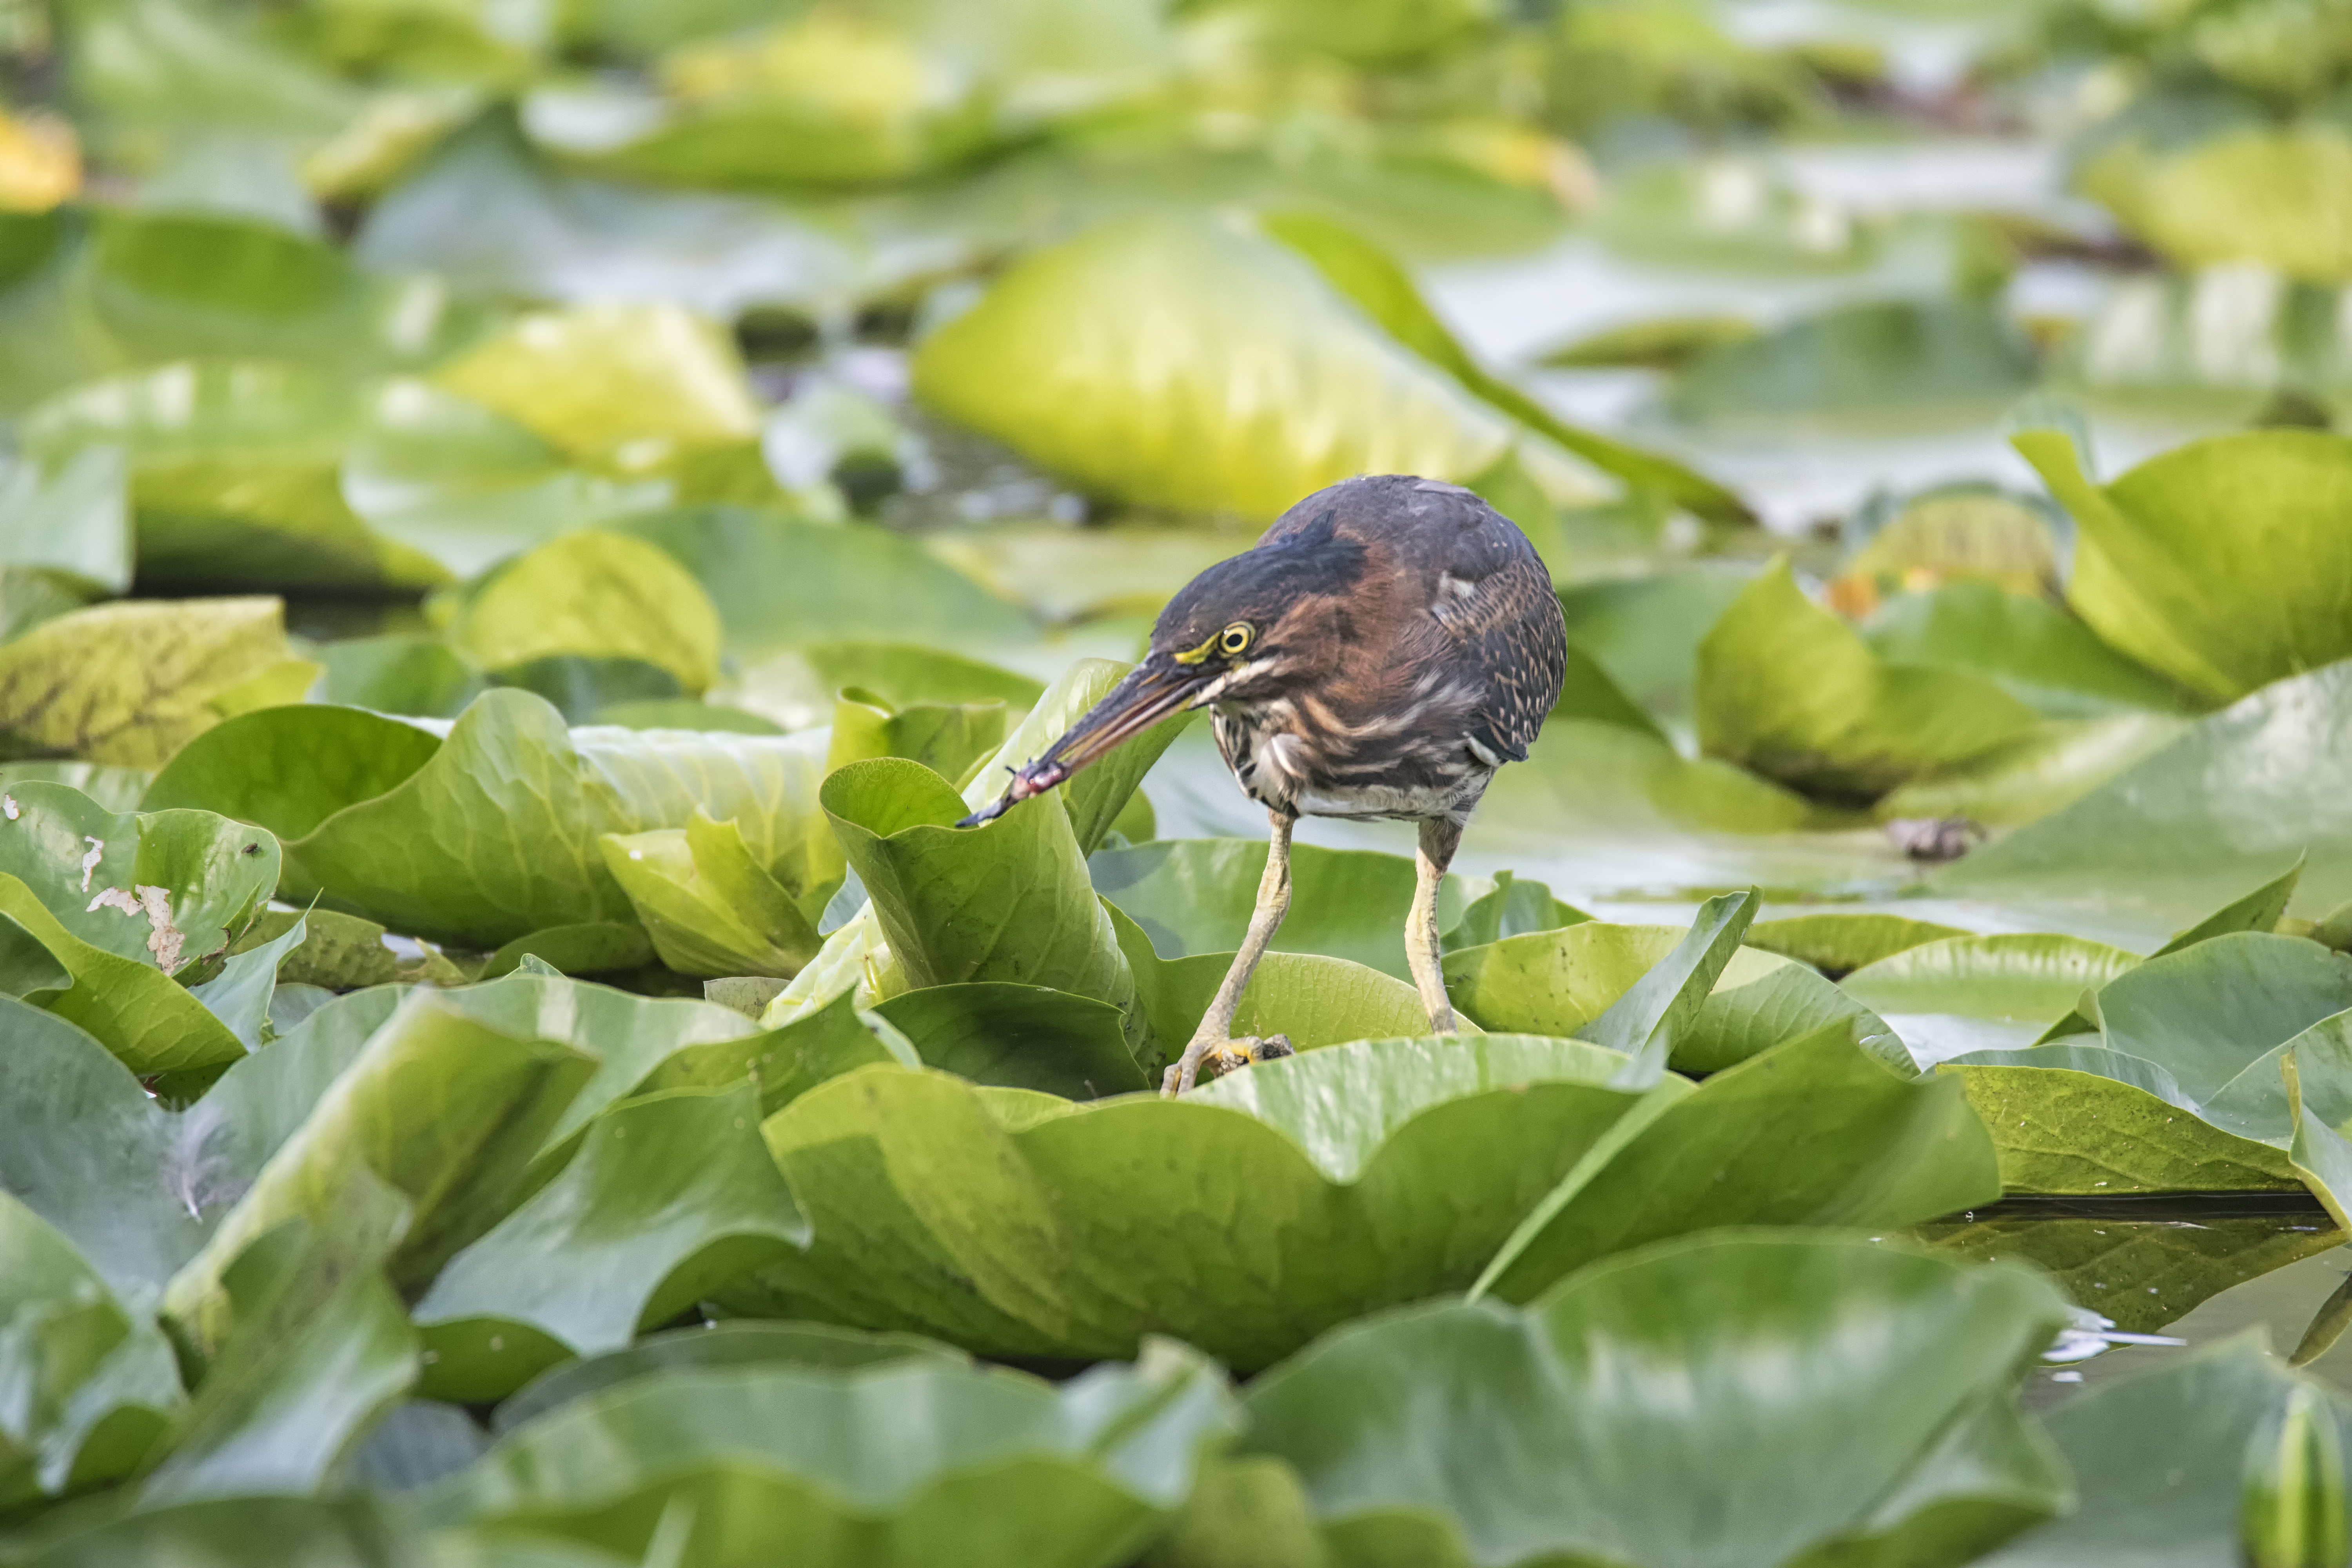
nature, bird, leaf, flower, pond, wildlife, green, insect, botany, garden, flora, fauna, invertebrate, canada, vert, quebec, heron, sherbrooke, oiseau, macro photography, perching bird